Madalena do Mar

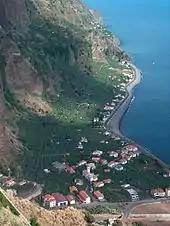
The coastal extent of Madalena do Mar: a strip of cultivated terrace-fields, with several buildings along the ravine and in the escarpment

This parish on the south-west coast of Madeira in the shadow of Canhas, and buttressed by the civil parish of Arco da Calheta, while fronting the Atlantic Ocean.